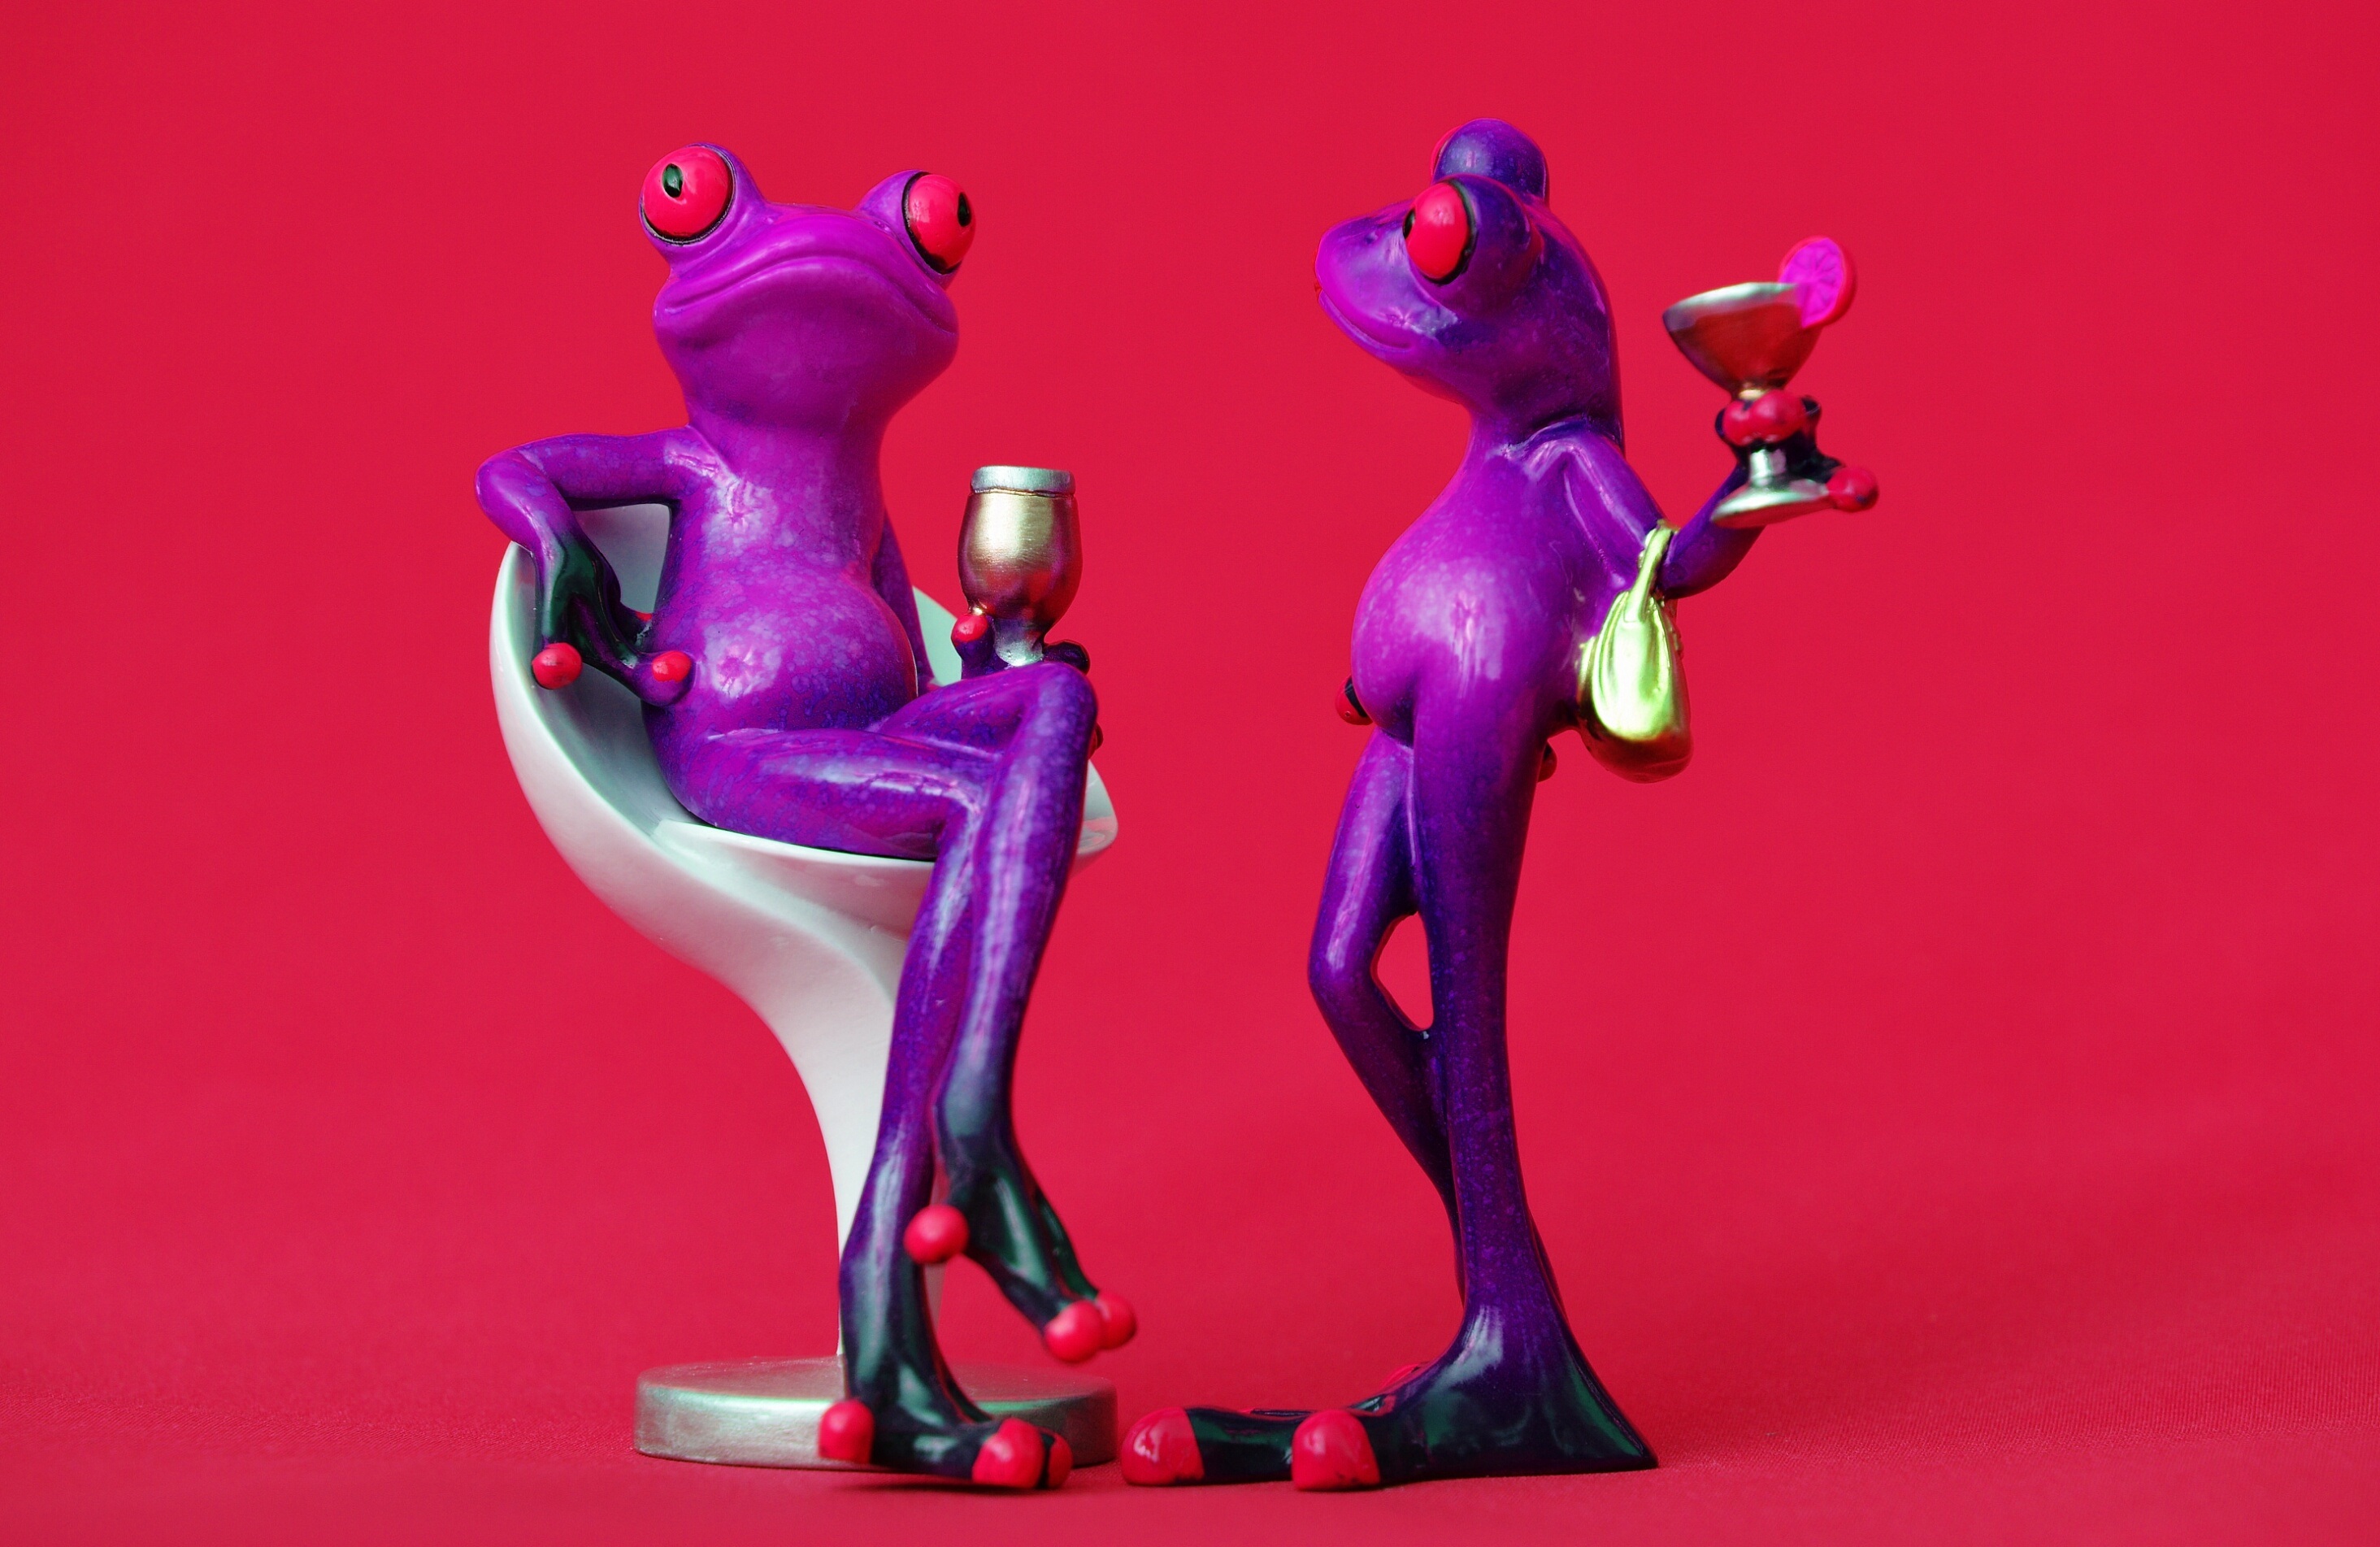
wine, sweet, chair, seat, cute, monument, statue, relax, cozy, drink, rest, frog, furniture, toy, sit, sculpture, art, relaxation, figure, illustration, figurine, funny, action figure, for two, coziness, furniture pieces, soaked